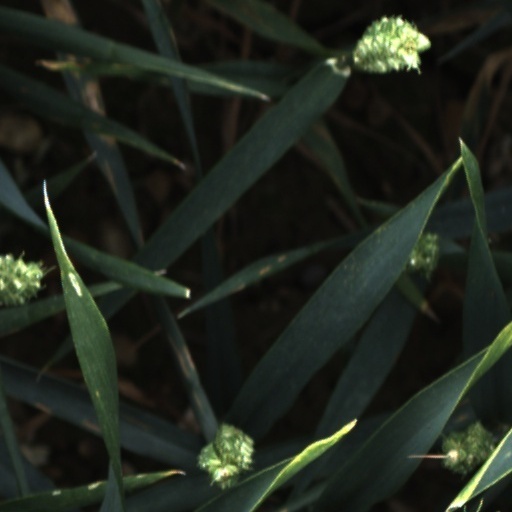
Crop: wheat